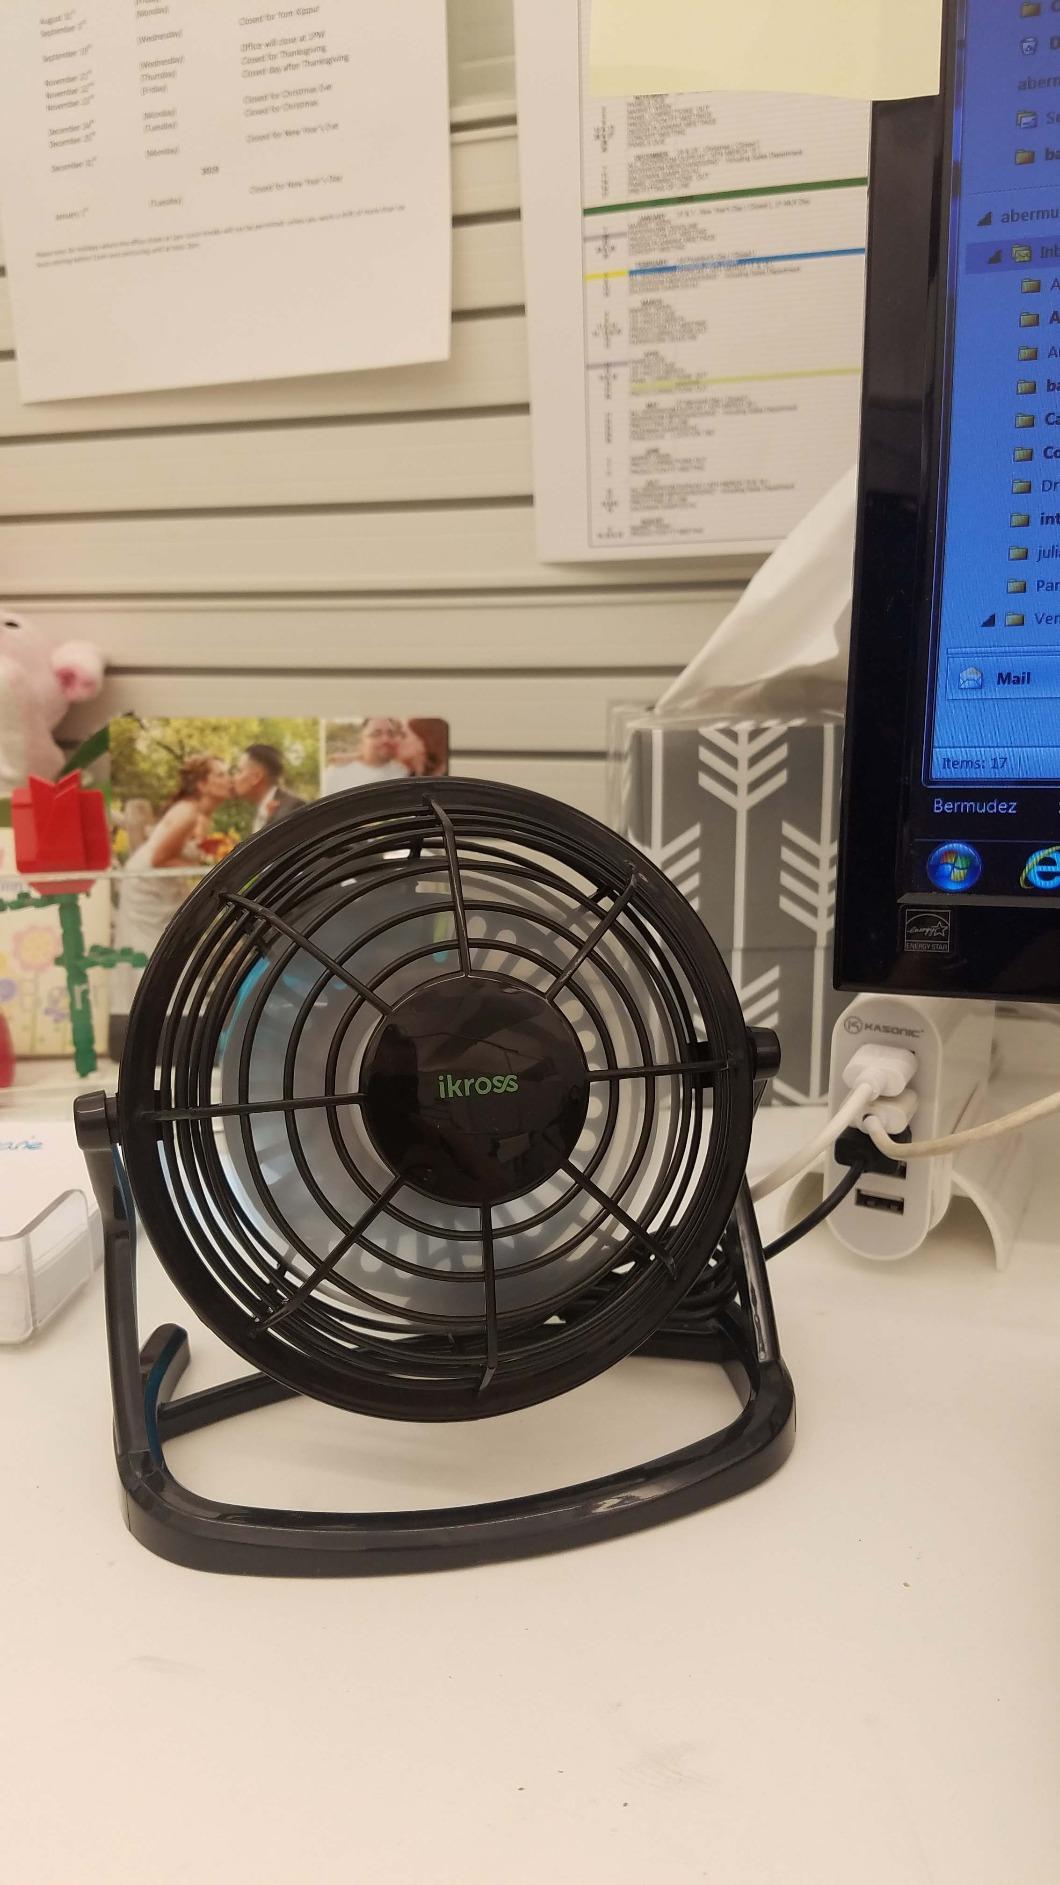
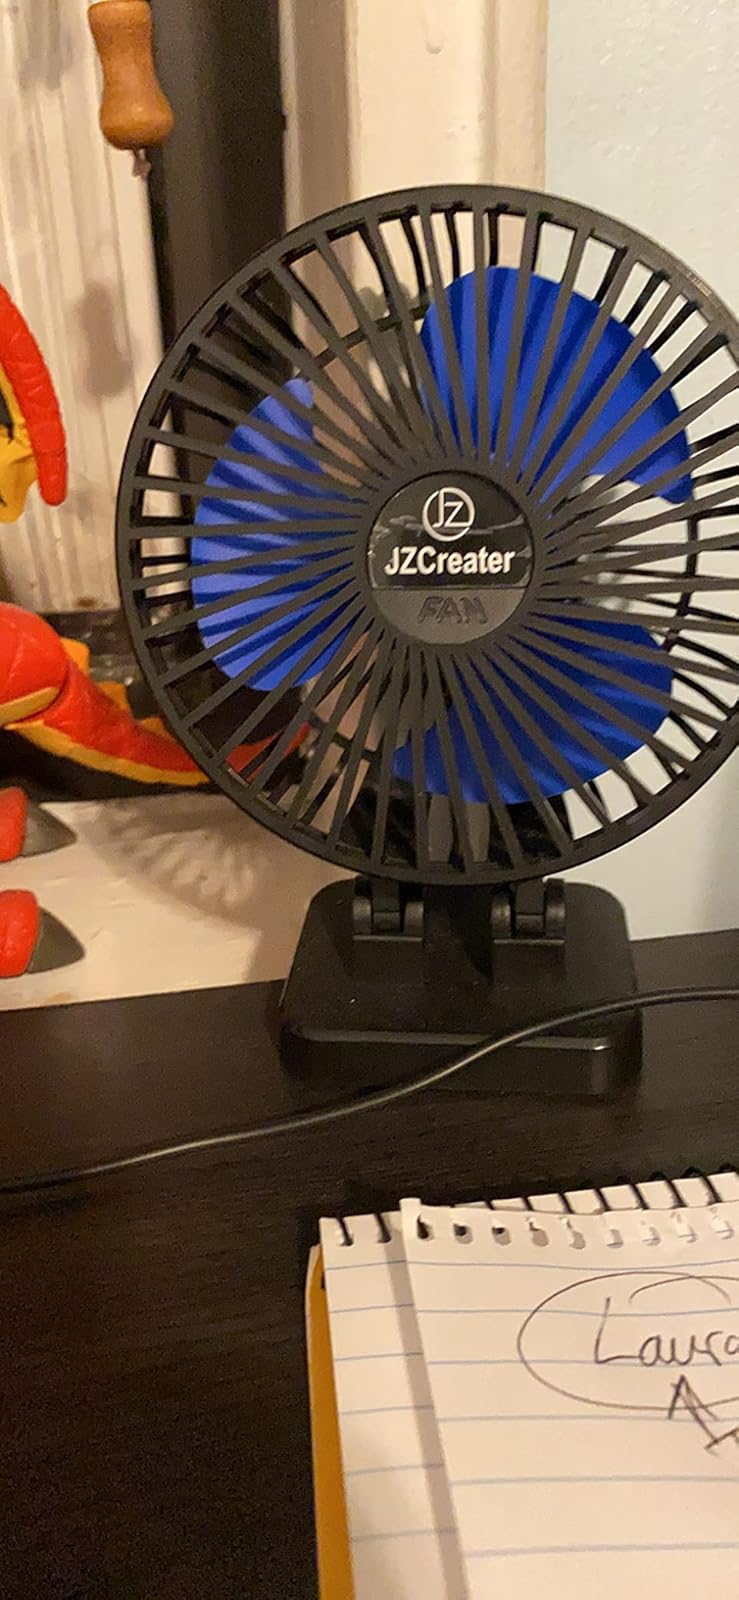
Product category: fan
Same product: no